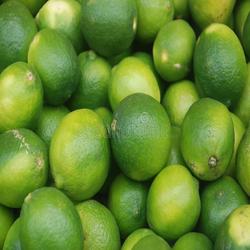
Label: Lemon